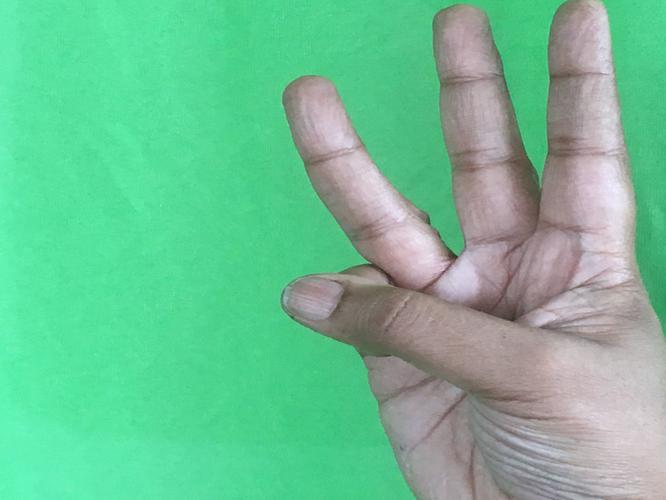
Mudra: Trishulam
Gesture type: single_hand